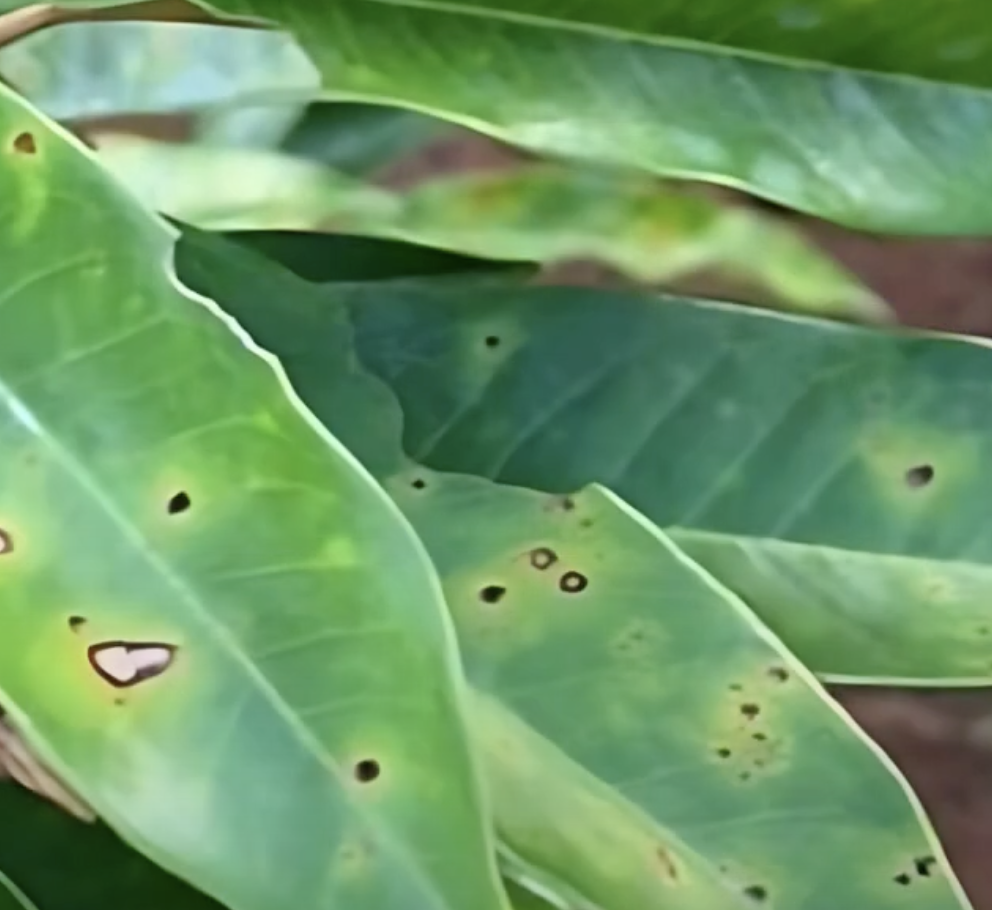
Label: canker_disease